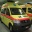
Label: ambulance